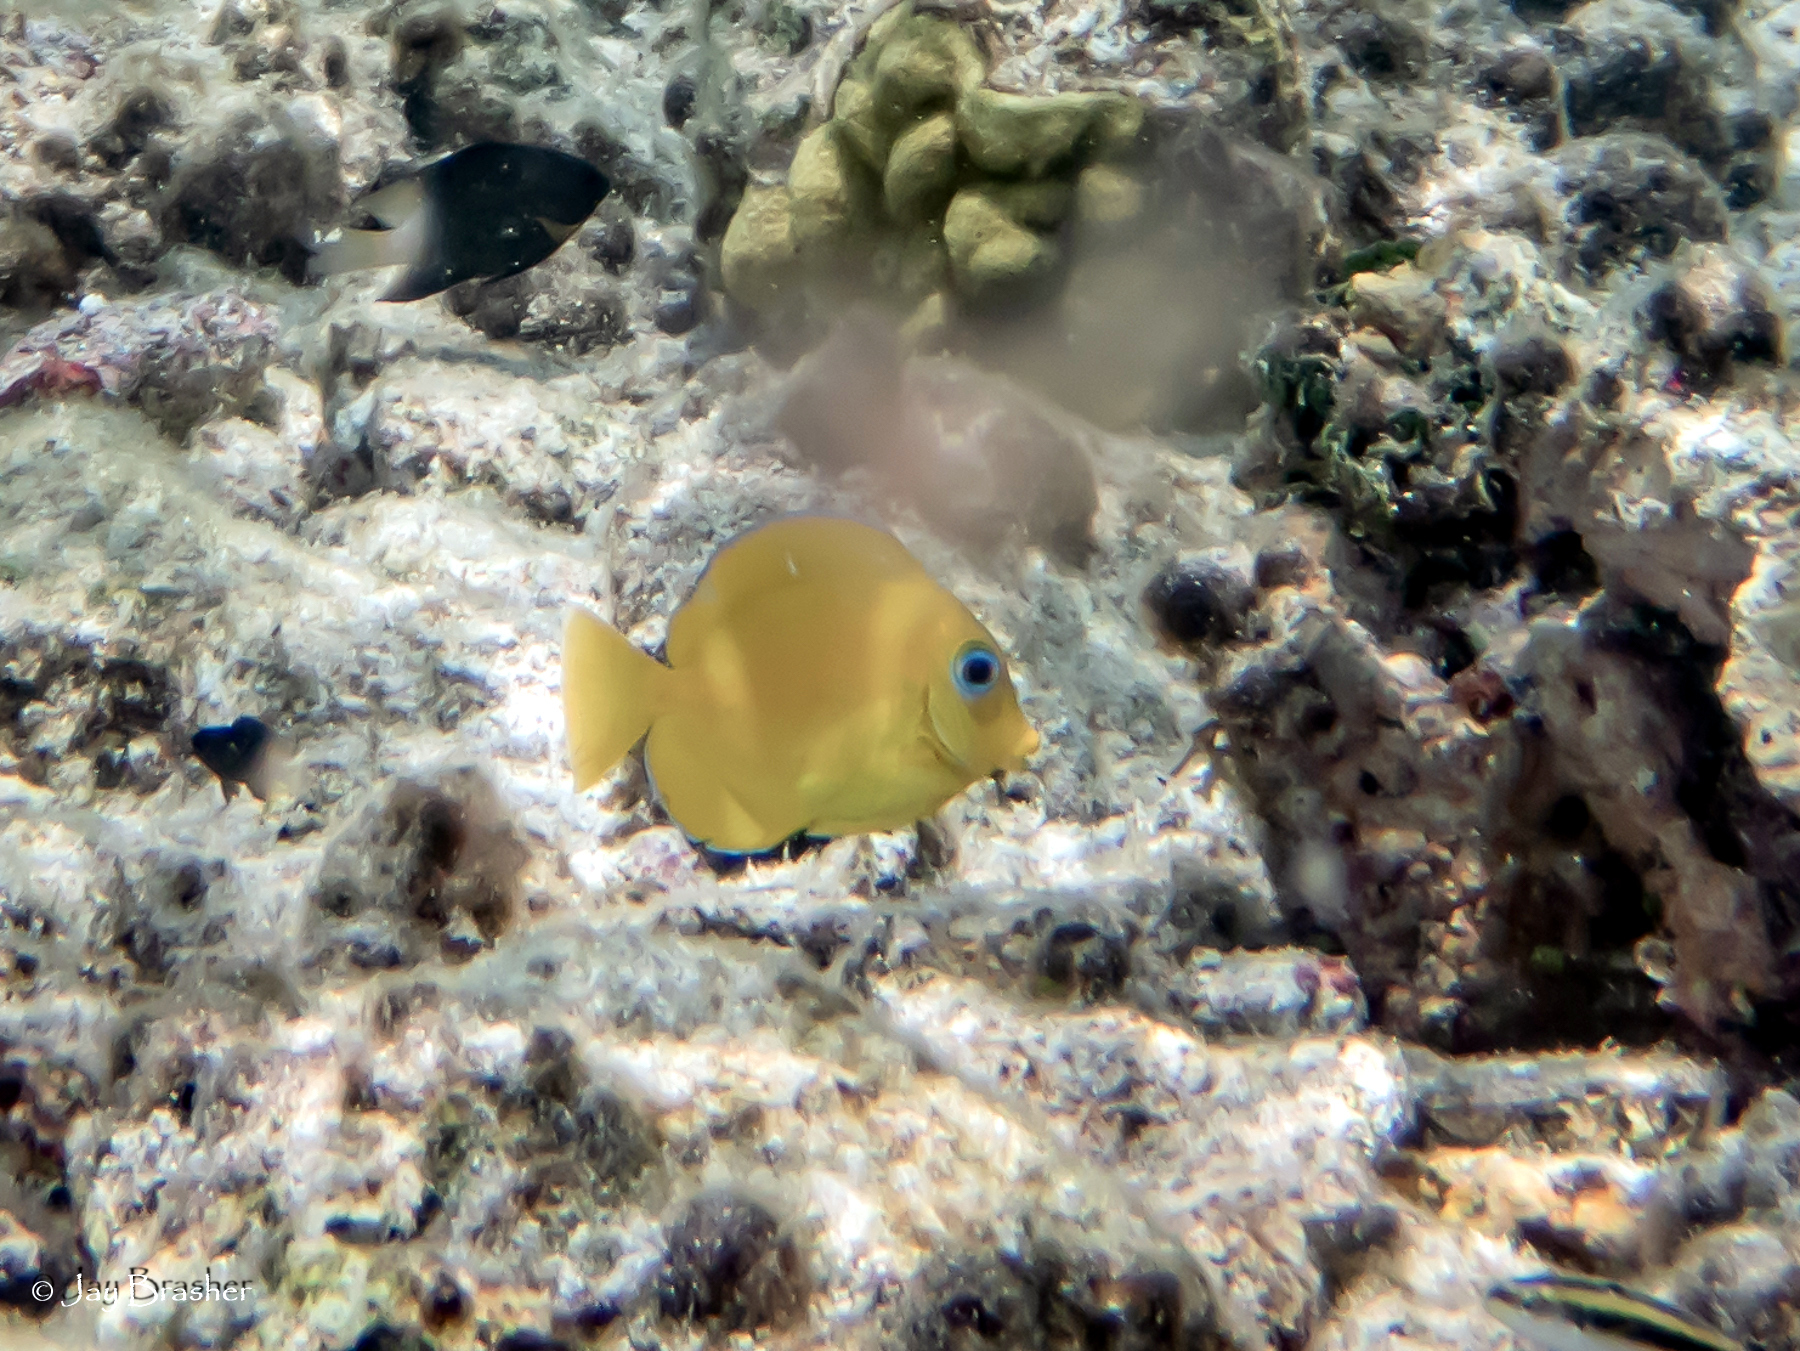
Acanthurus coeruleus (Atlantic Blue Tang)